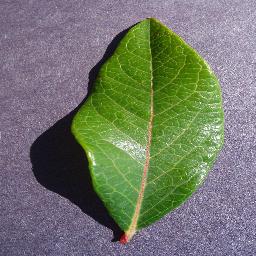
Label: Blueberry___healthy